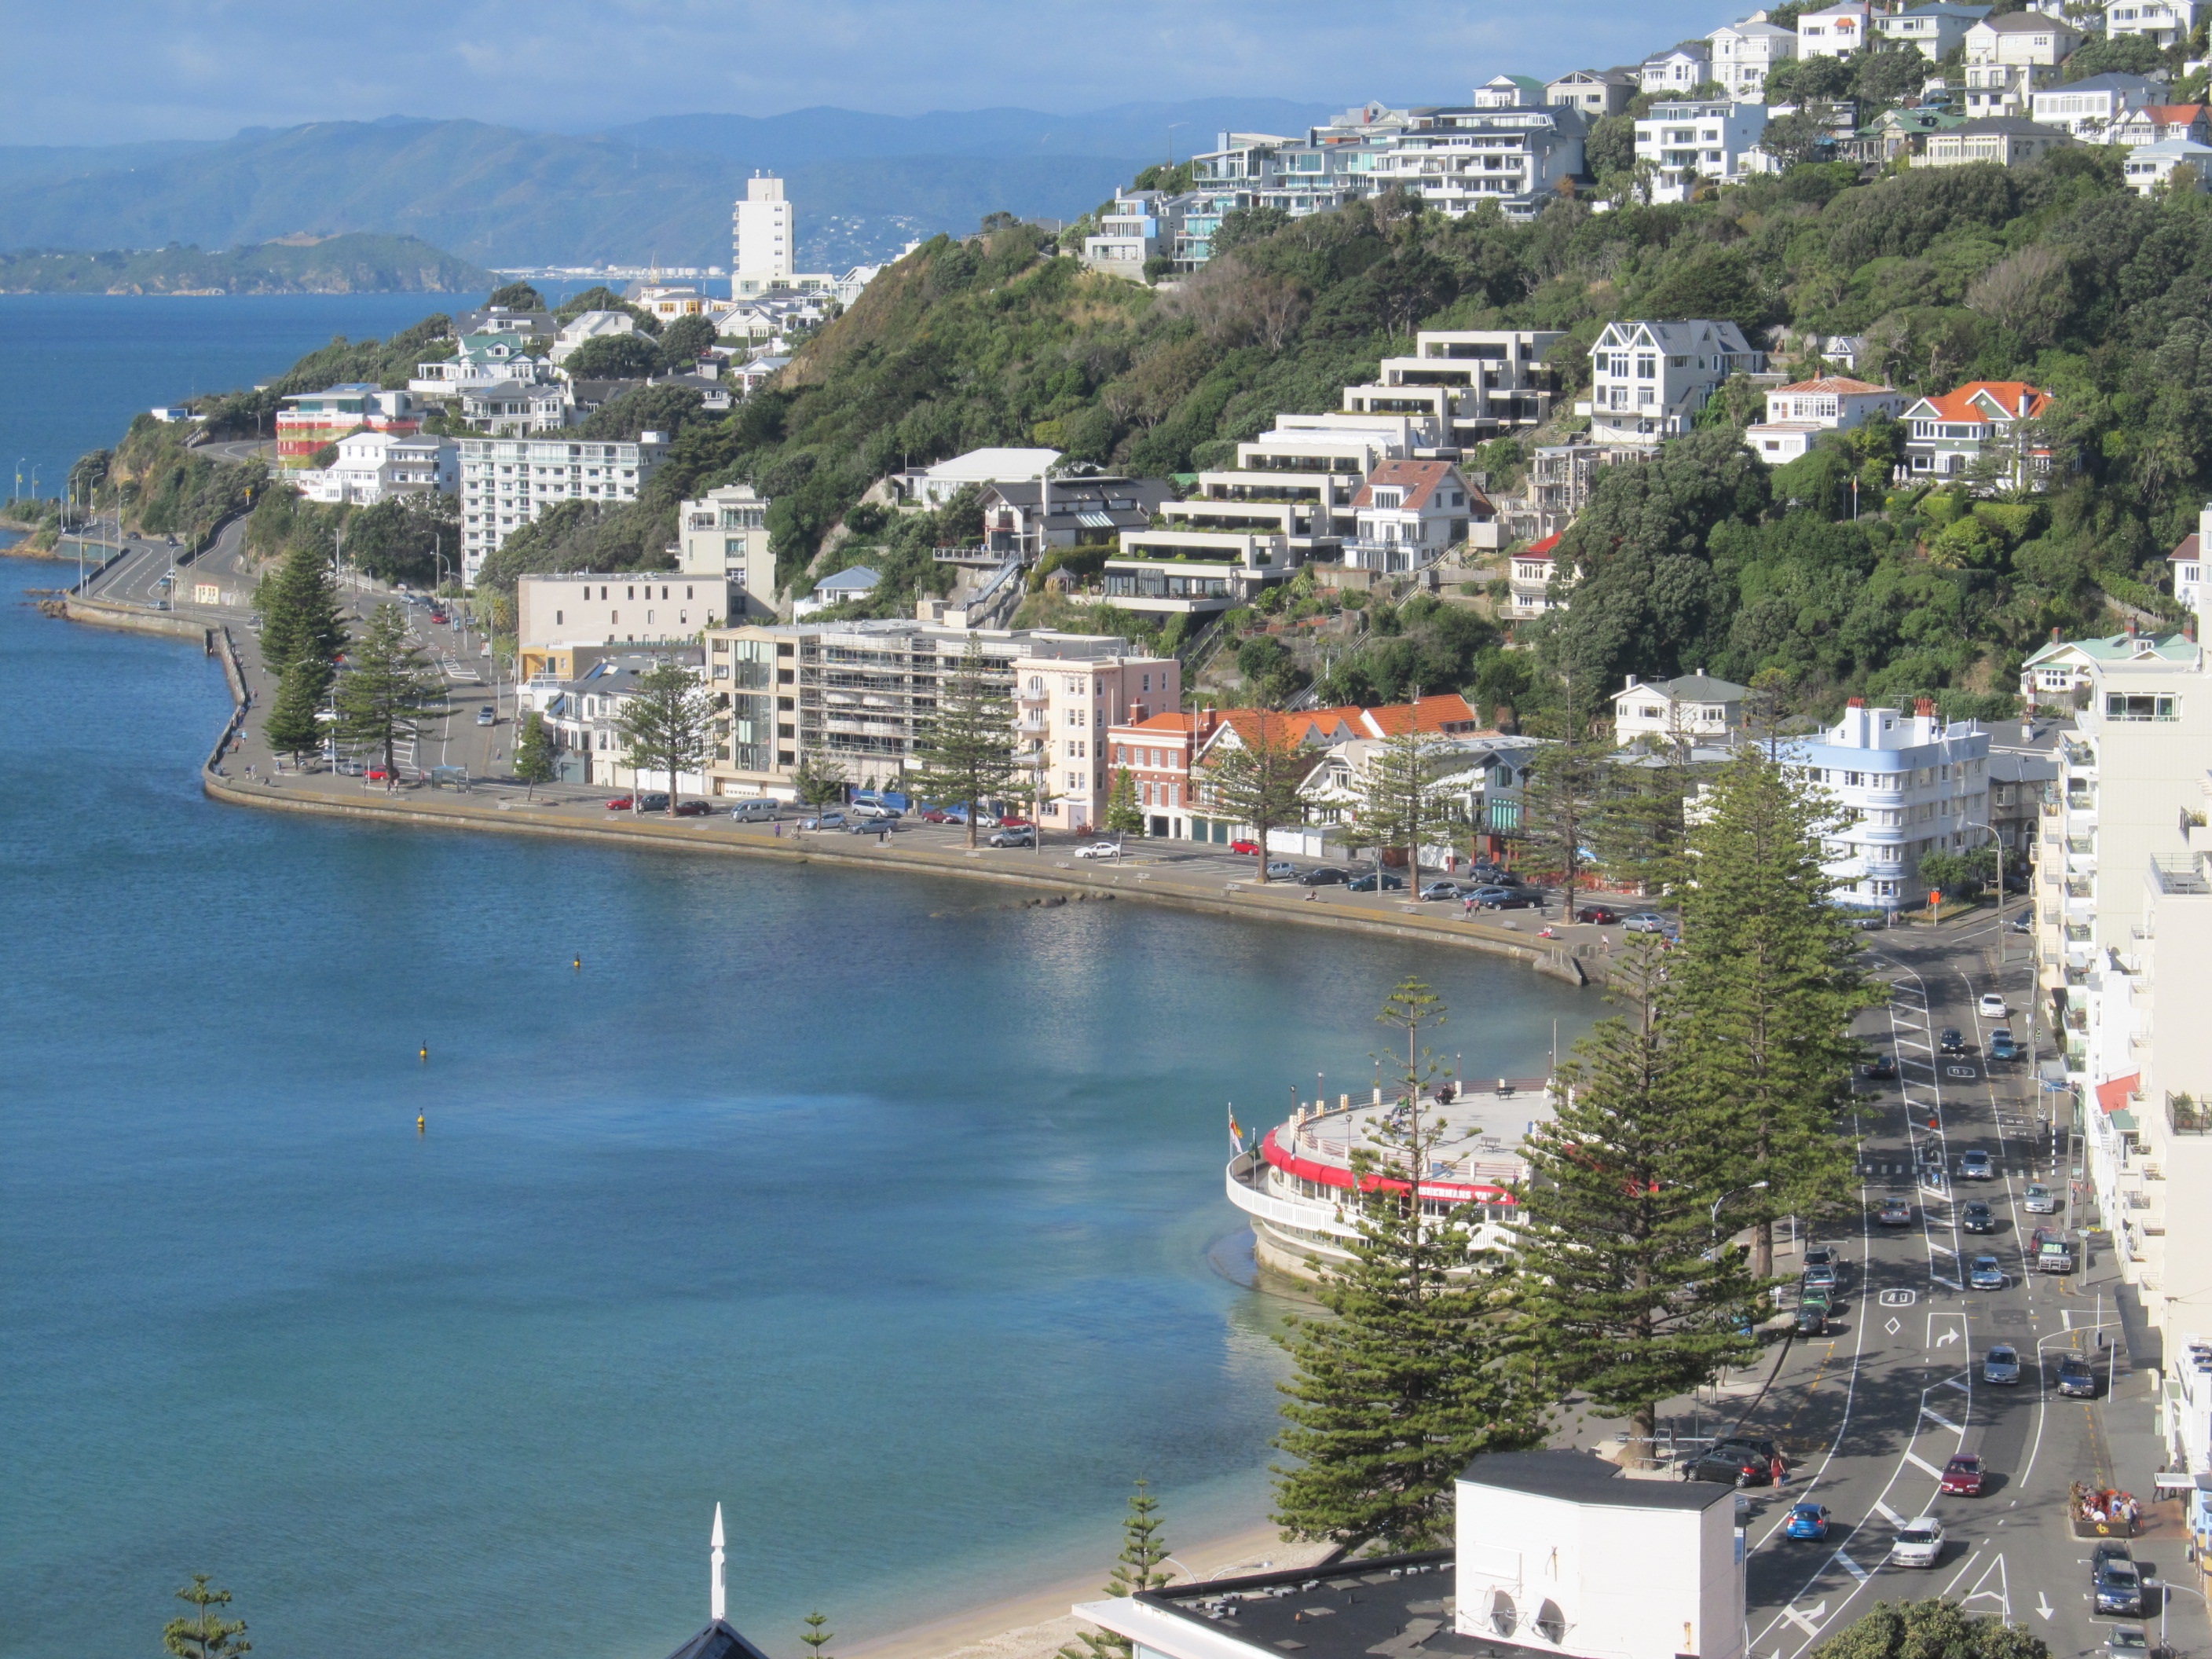
sea, coast, dock, town, bay, harbor, marina, port, waterfront, tourism, wellington, new, zealand, capitol, cape, bird's eye view, aerial photography, oriental bay